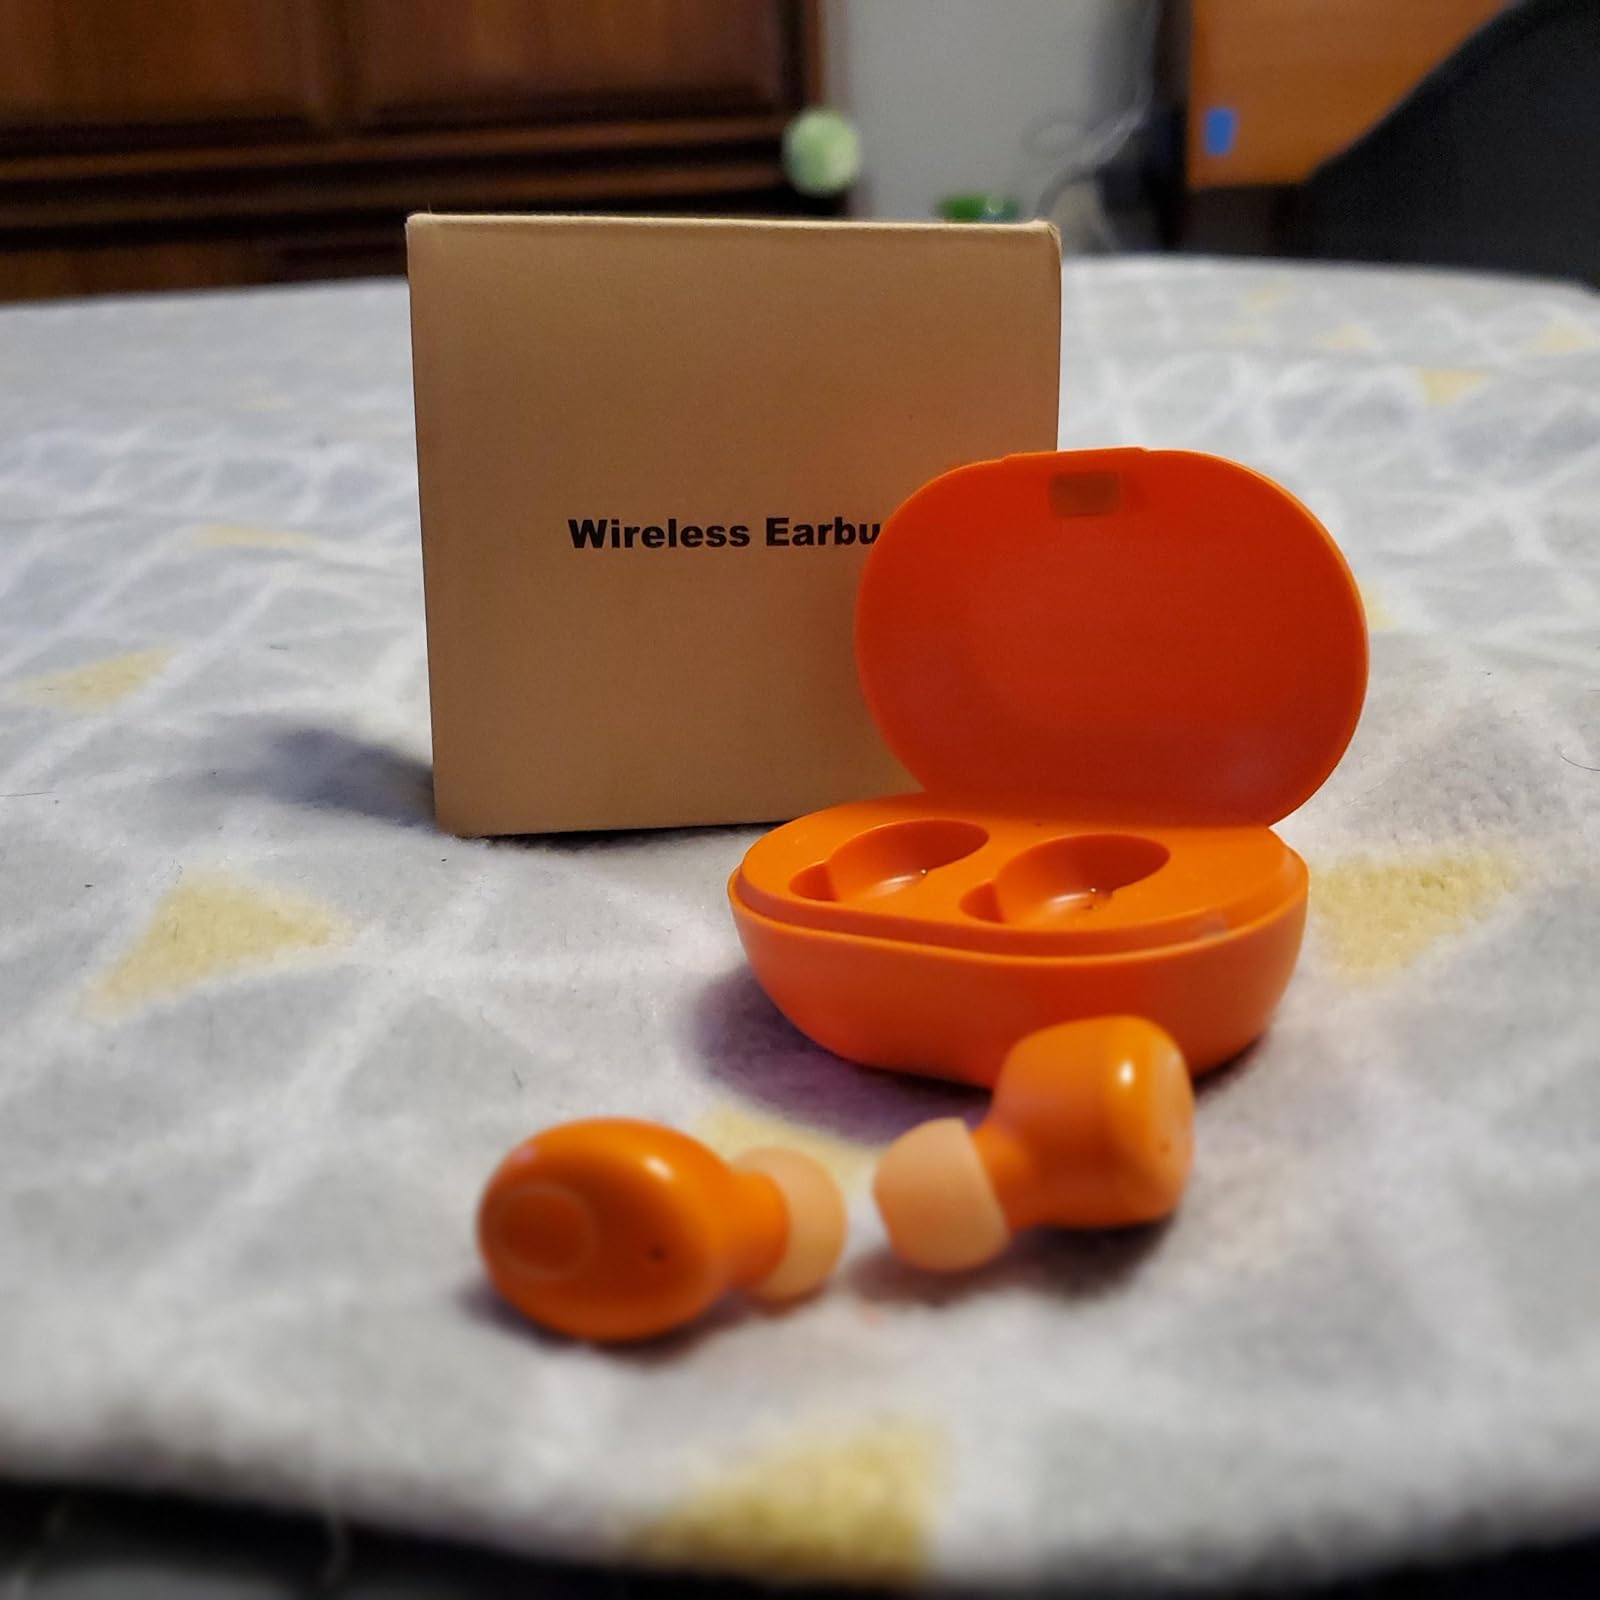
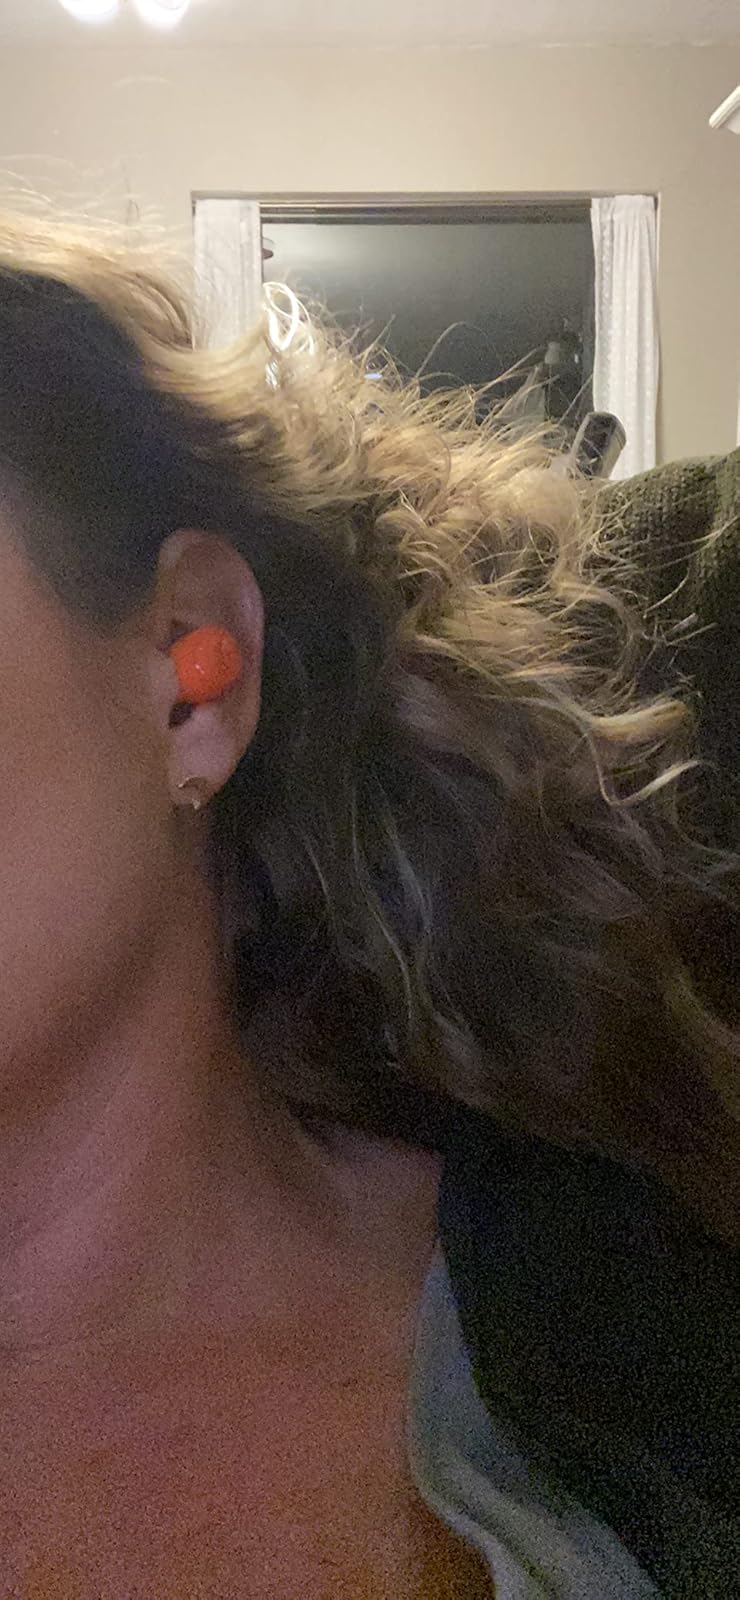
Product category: earbuds
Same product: yes